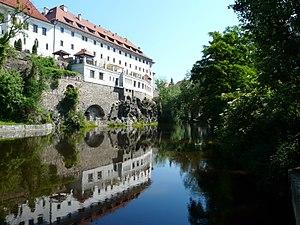
Český Krumlov est une petite ville médiévale de la région de Bohême-du-Sud, en République tchèque, et le chef-lieu du district de Český Krumlov. Sa population s'élevait à 12 981 habitants en 2020.